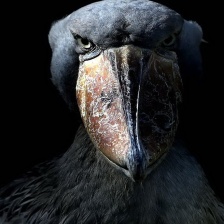
Species: SHOEBILL
Scientific name: BALAENICEPS REX